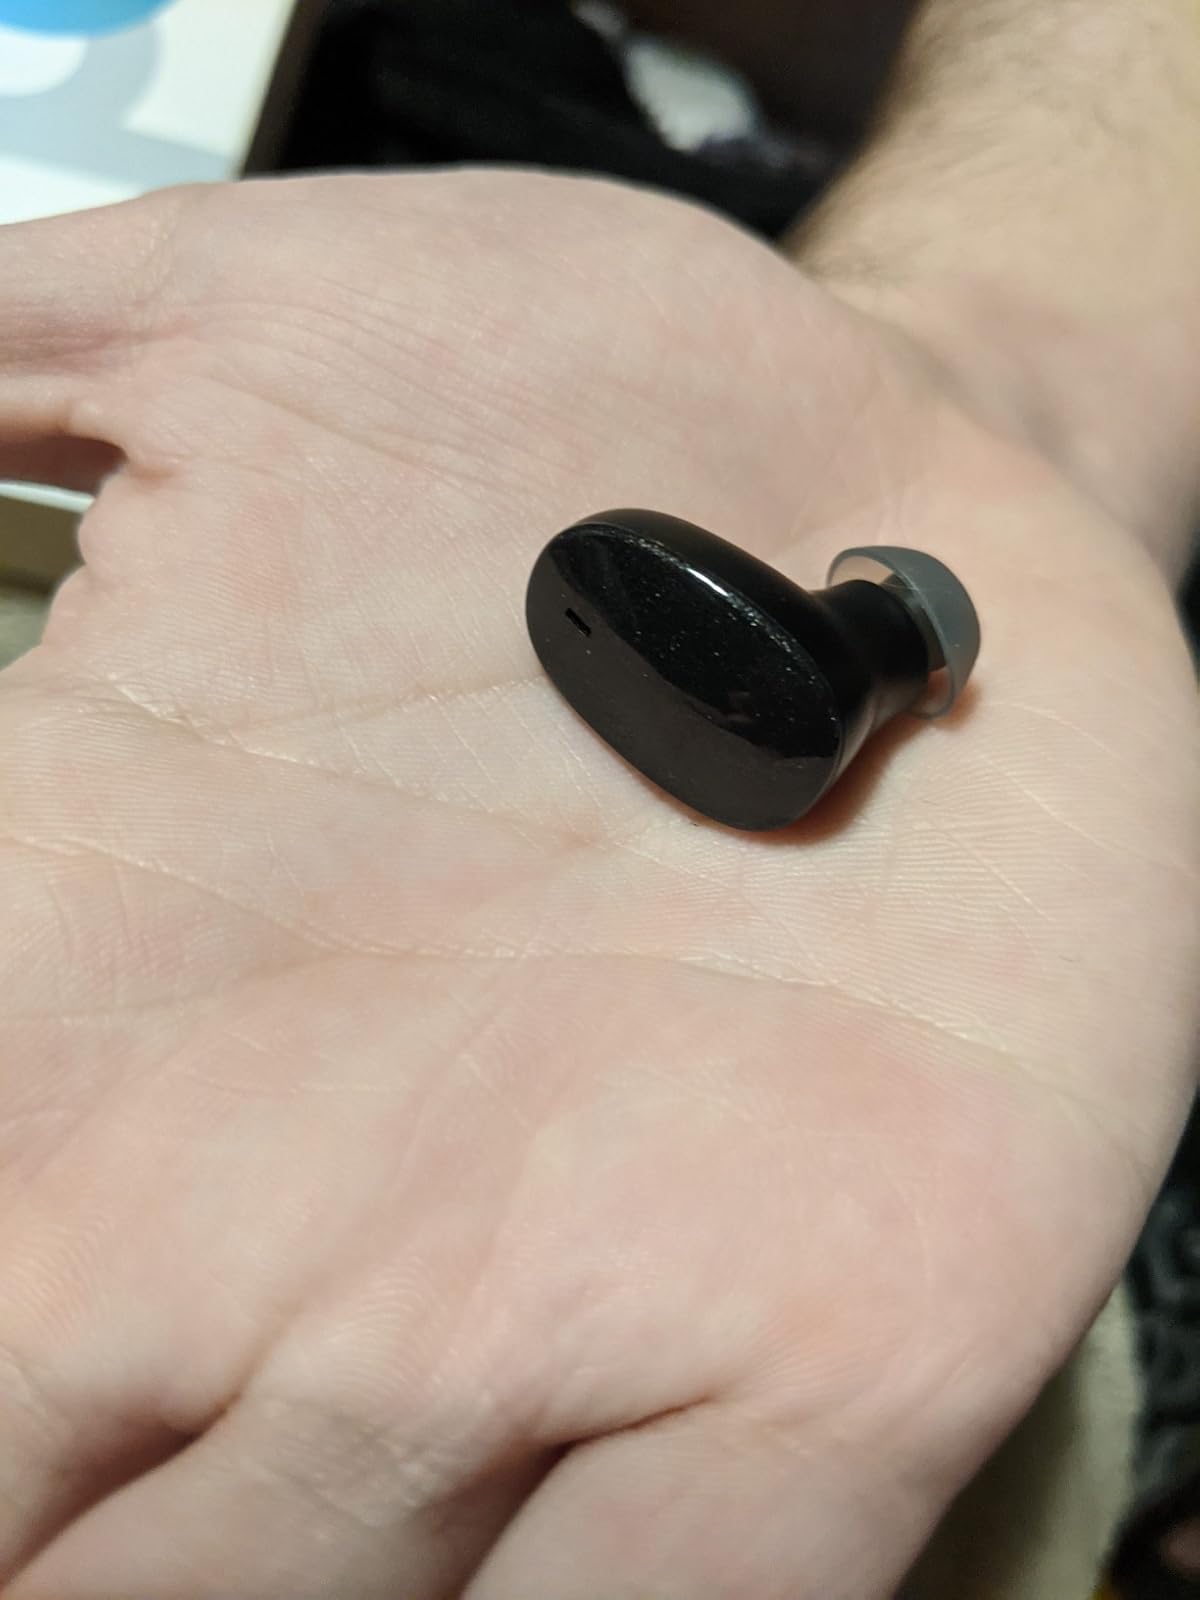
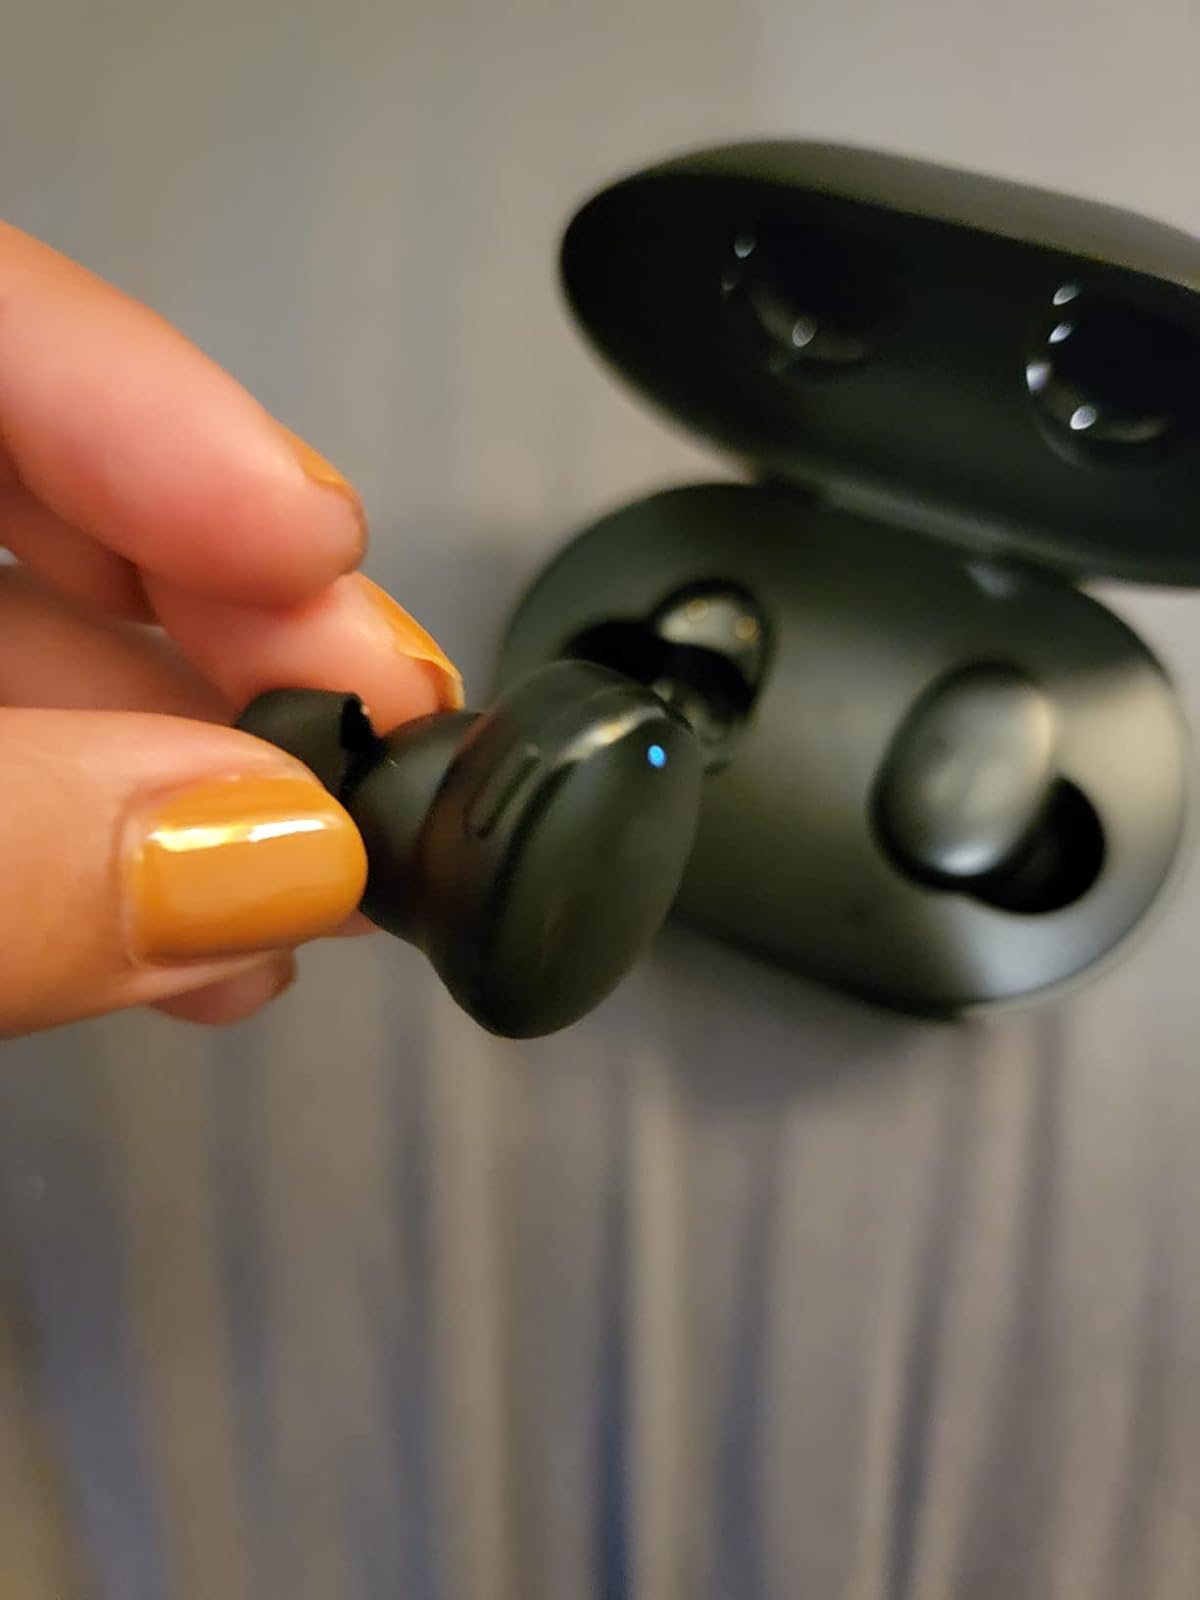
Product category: earbuds
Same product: no